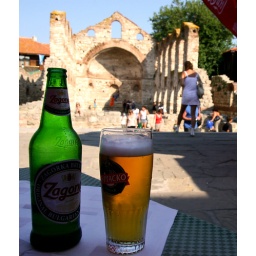
Byzantine church in the background. And cute girl too (obviously) :)